Monarchy of Canada

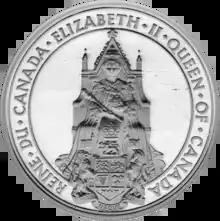
The Great Seal of Canada used during the reign of Queen Elizabeth II

The monarch is at the apex of the Canadian order of precedence and, as the embodiment of the state, is also the focus of oaths of allegiance, required of many of the aforementioned employees of the Crown, as well as by new citizens, as by the Oath of Citizenship. Allegiance is given in reciprocation to the sovereign's Coronation Oath, wherein he or she promises to govern the people of Canada "according to their respective laws and customs".